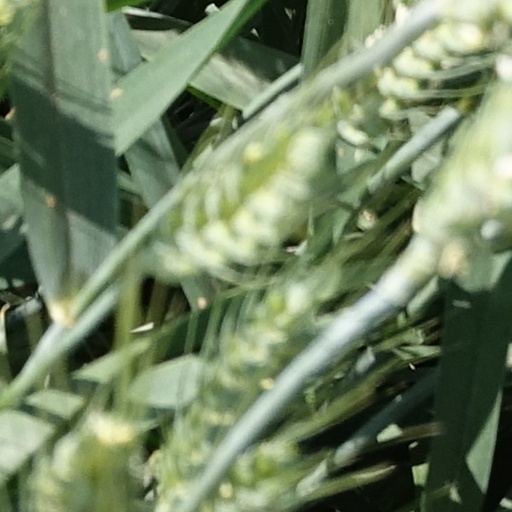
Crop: wheat